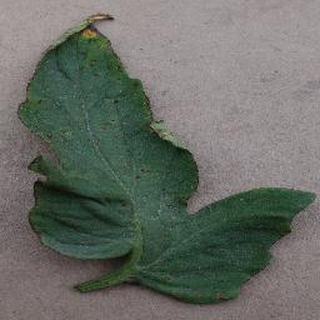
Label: tomato_bacterial_spot